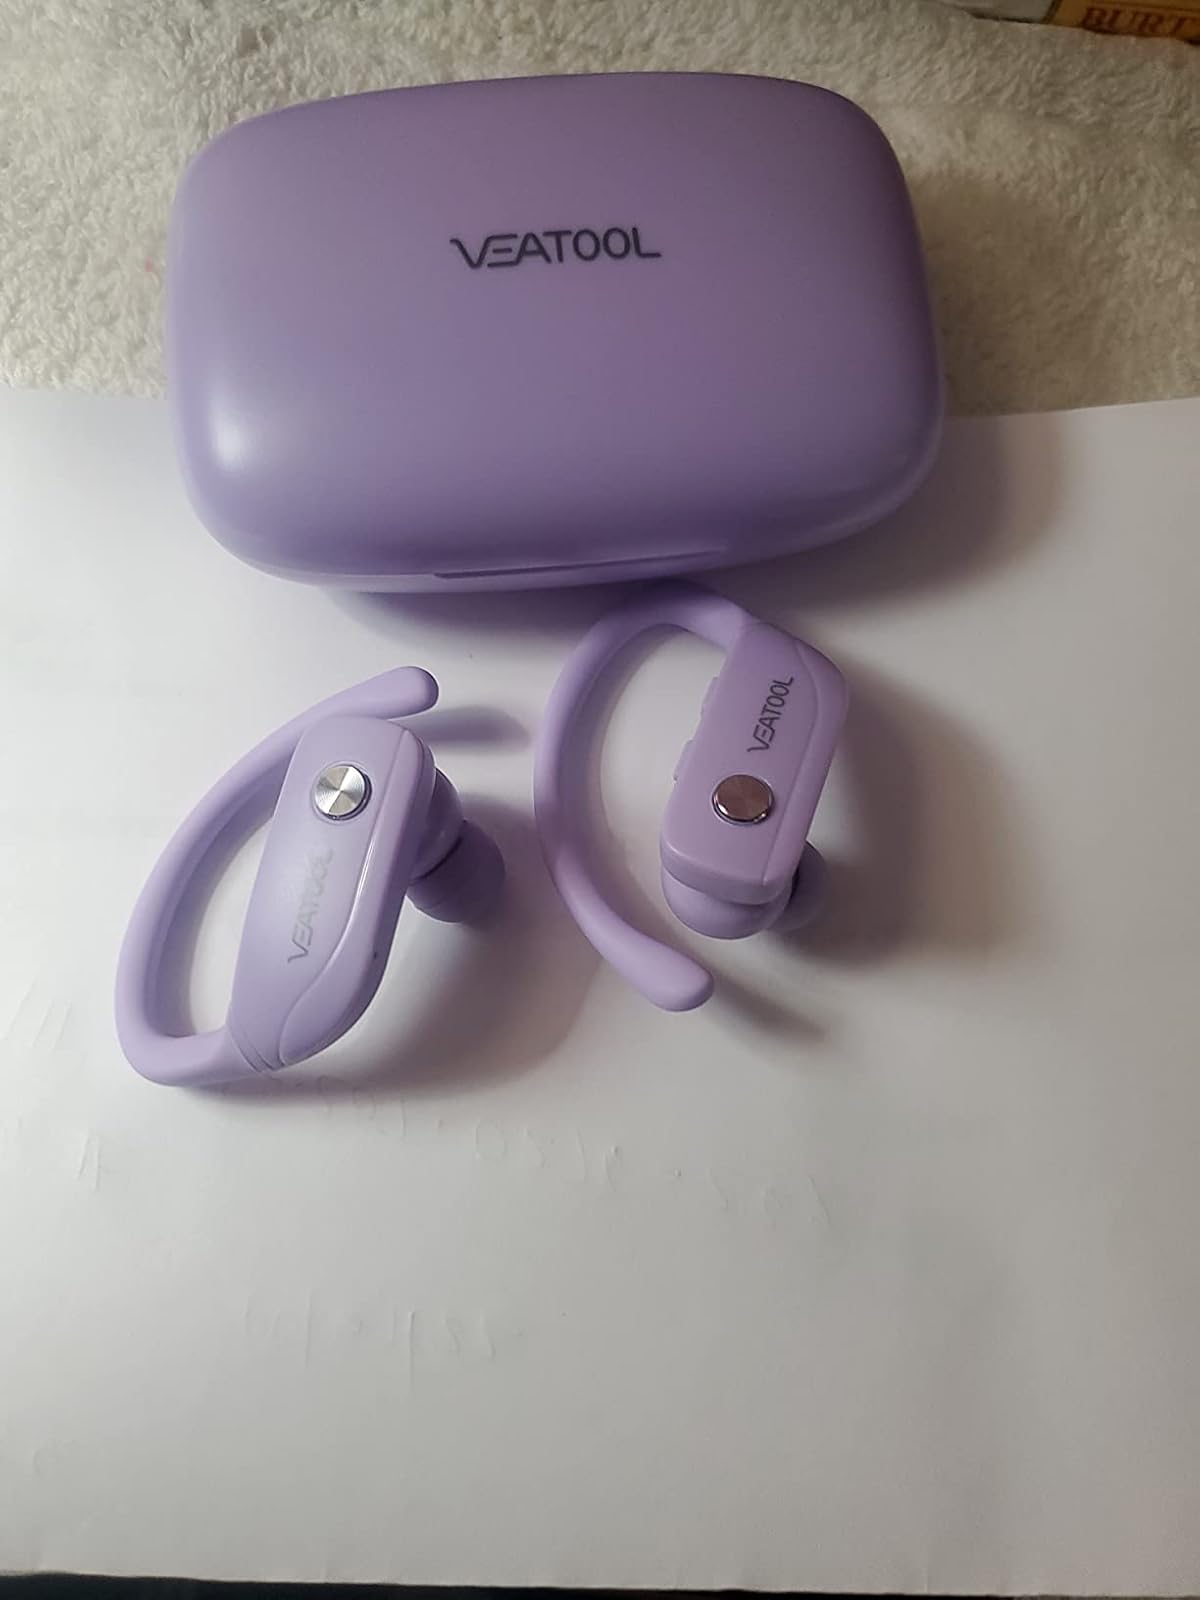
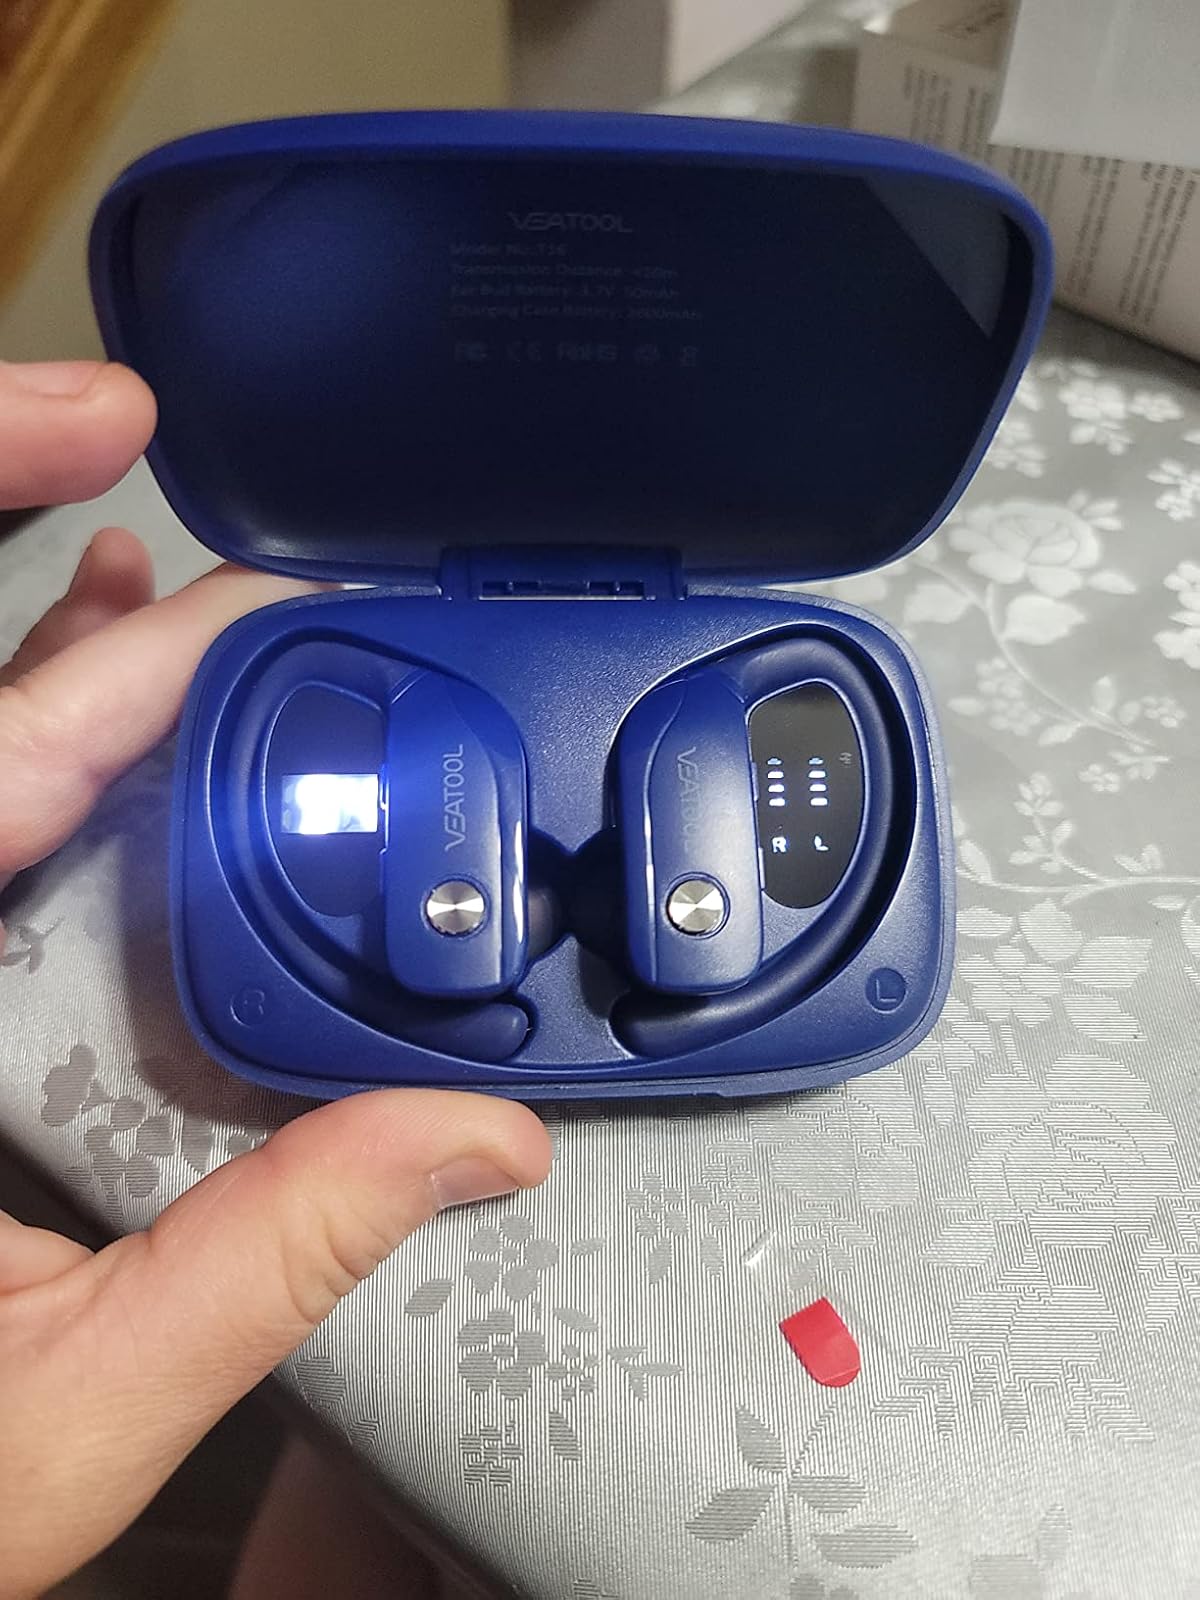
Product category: earbuds
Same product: no